José Alfredo Jiménez

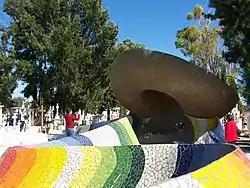
The themed José Alfredo Jiménez' tomb in Dolores Hidalgo, Guanajuato

Jiménez is buried in his hometown of Dolores Hidalgo, Guanajuato. His tomb, the "Mausoleum of José Alfredo Jiménez", is in the shape of a traditional shawl and sombrero, much like the ones Jiménez would wear during his performances.